Hasegawa Nyozekan

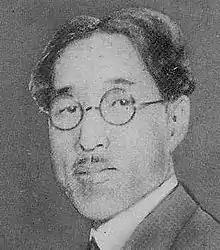
Hasegawa Nyozekan

Hasegawa Manjirō (長谷川 萬次郎, né Yamamoto, November 30, 1875 – November 11, 1969), known by his pen name , was a Japanese social critic and journalist during the Taishō and Shōwa eras. He was one of the most important and widely read supporters of liberalism and democracy in inter-war Japan.